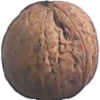
Label: Walnut 1